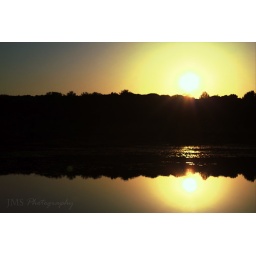
The lake near my house